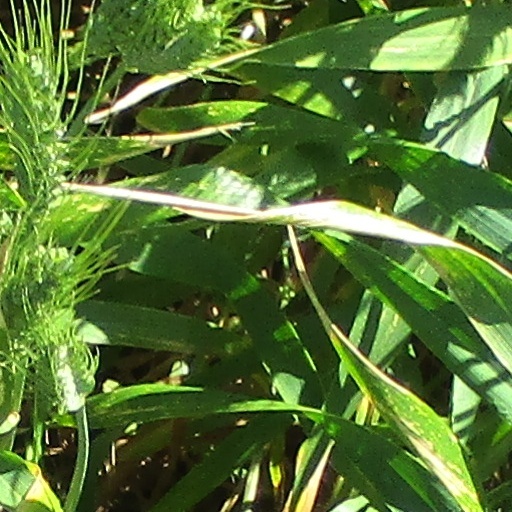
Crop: wheat